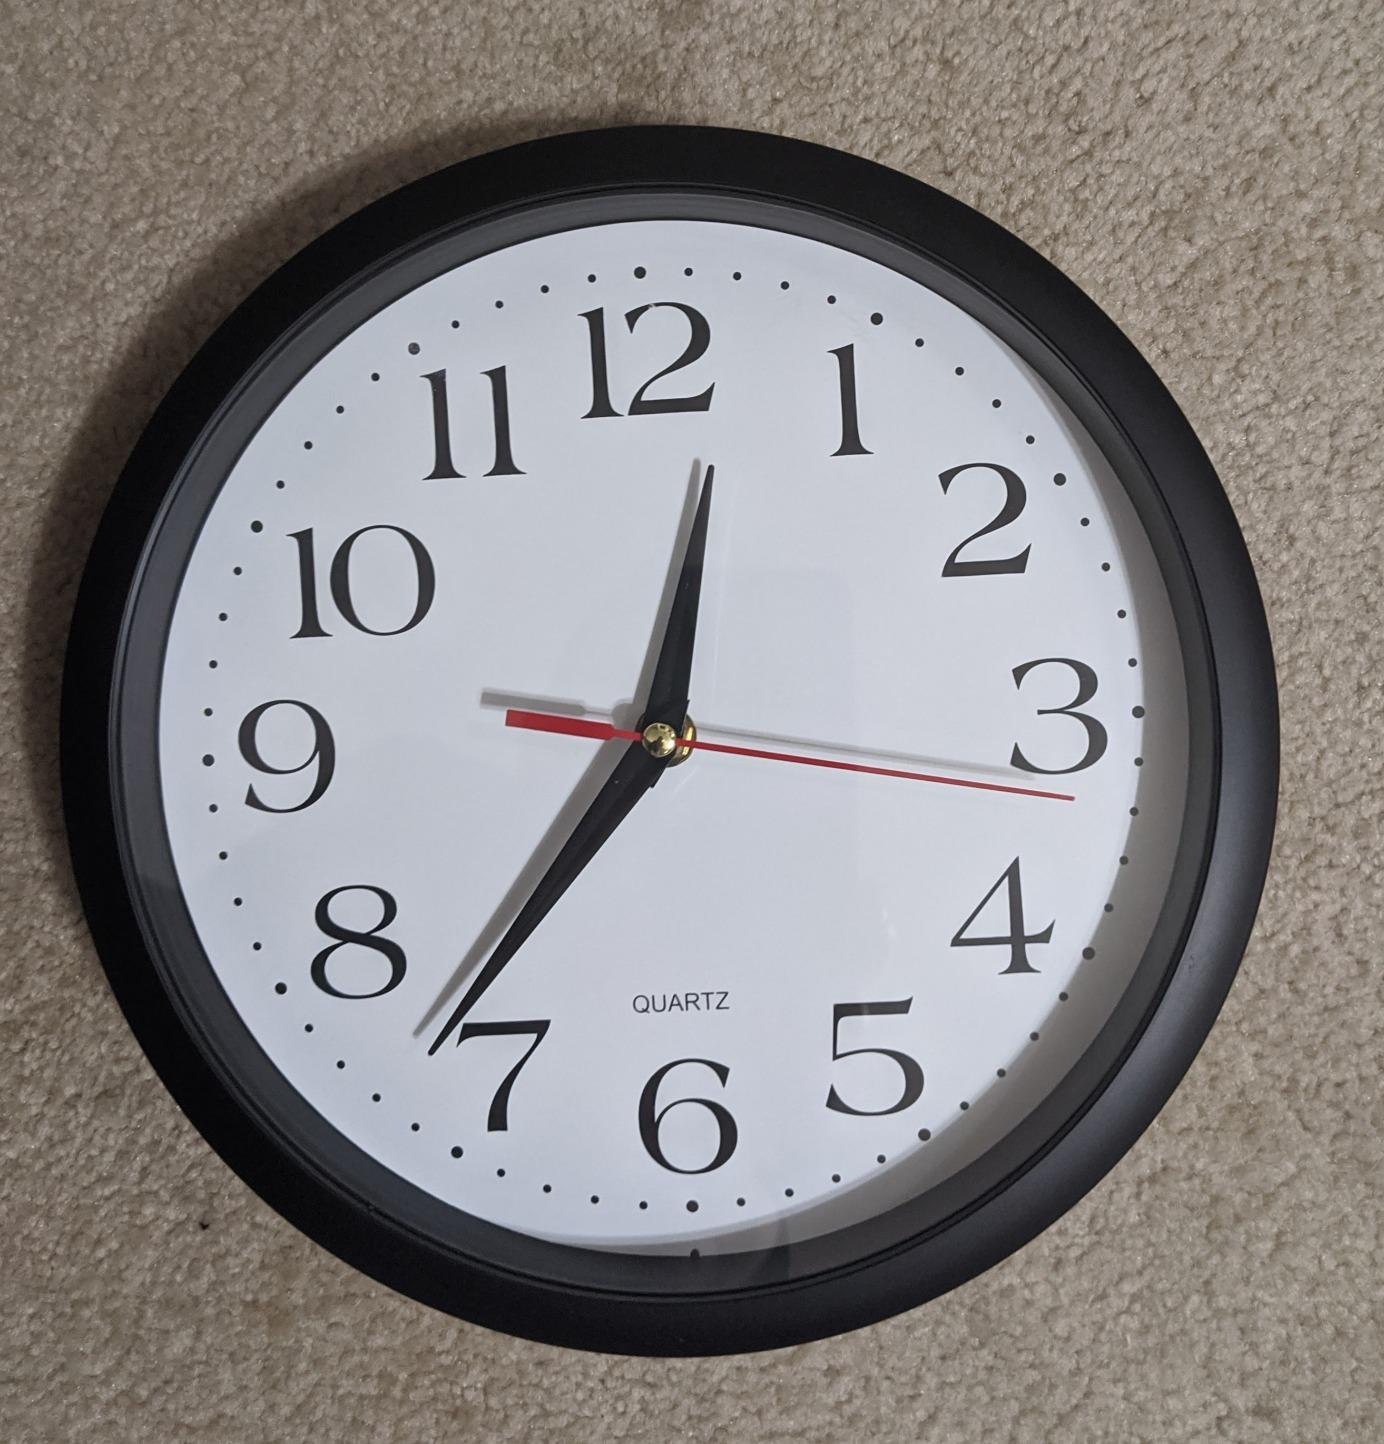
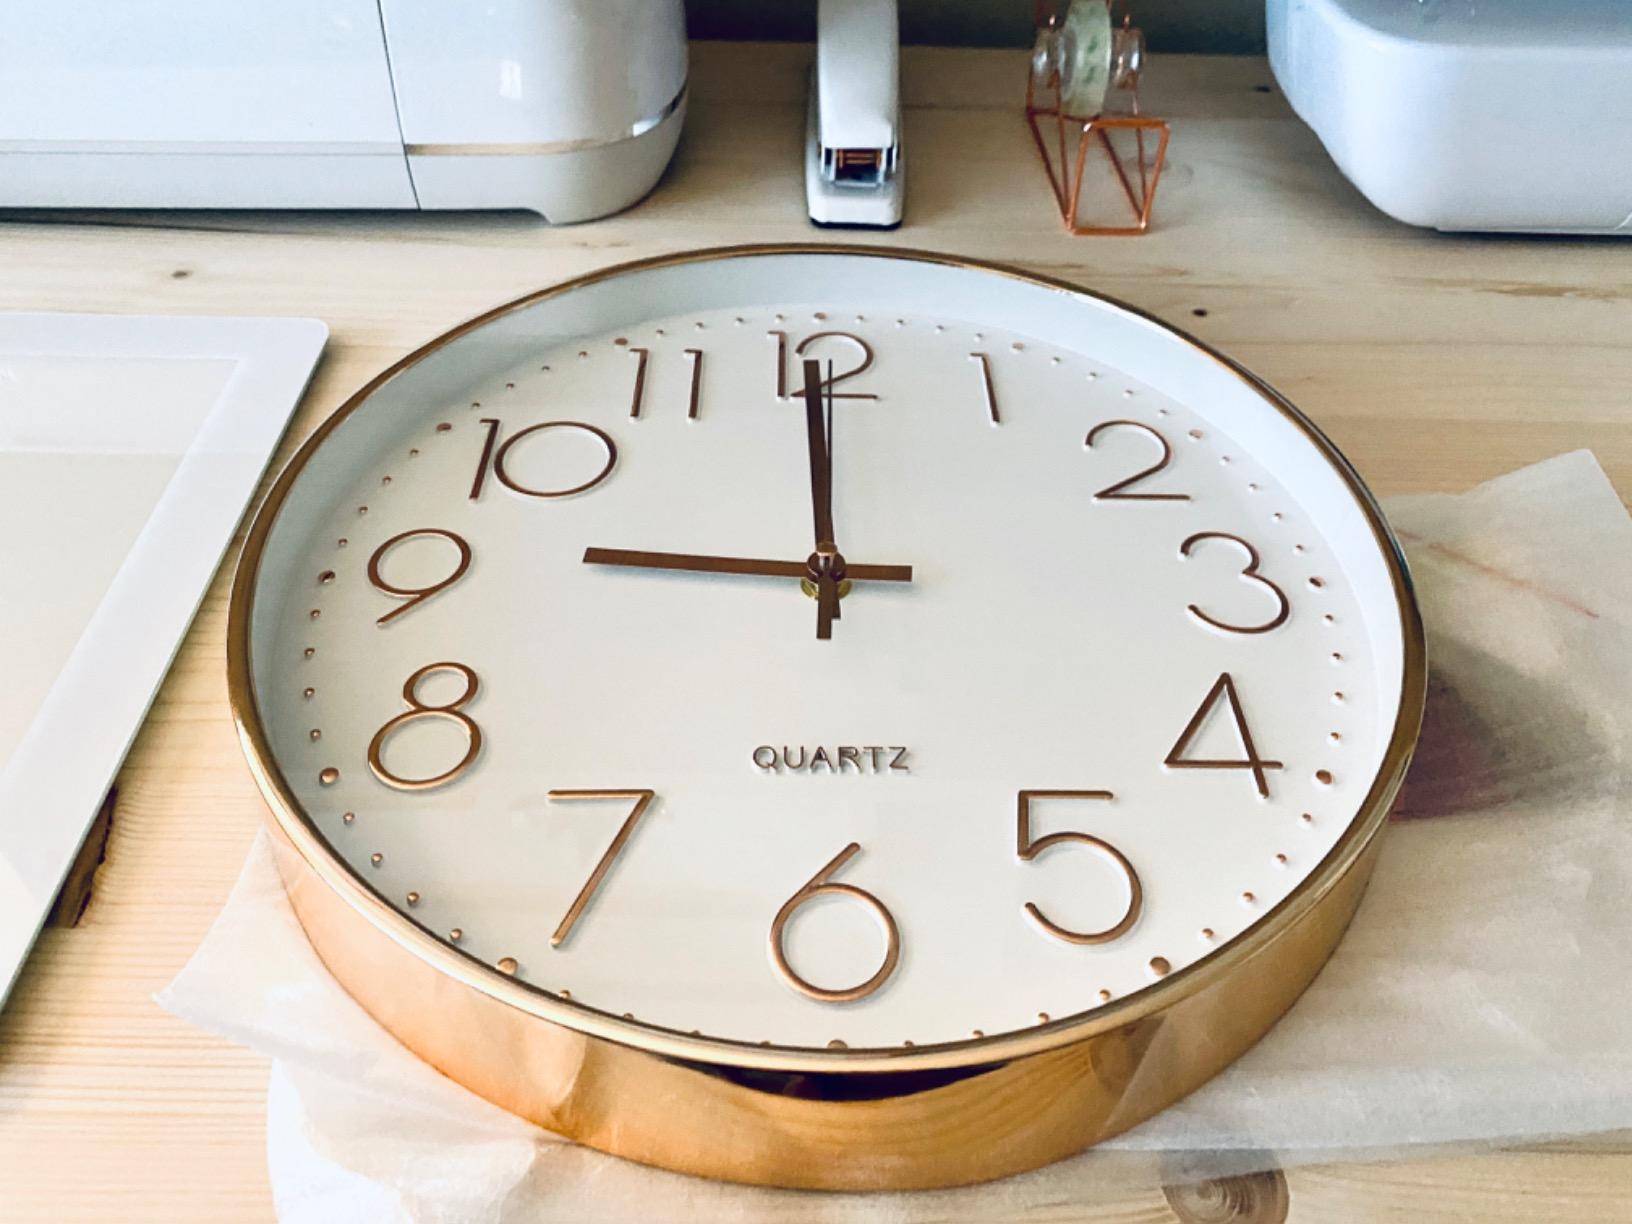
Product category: clock
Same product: no